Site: brandenburg
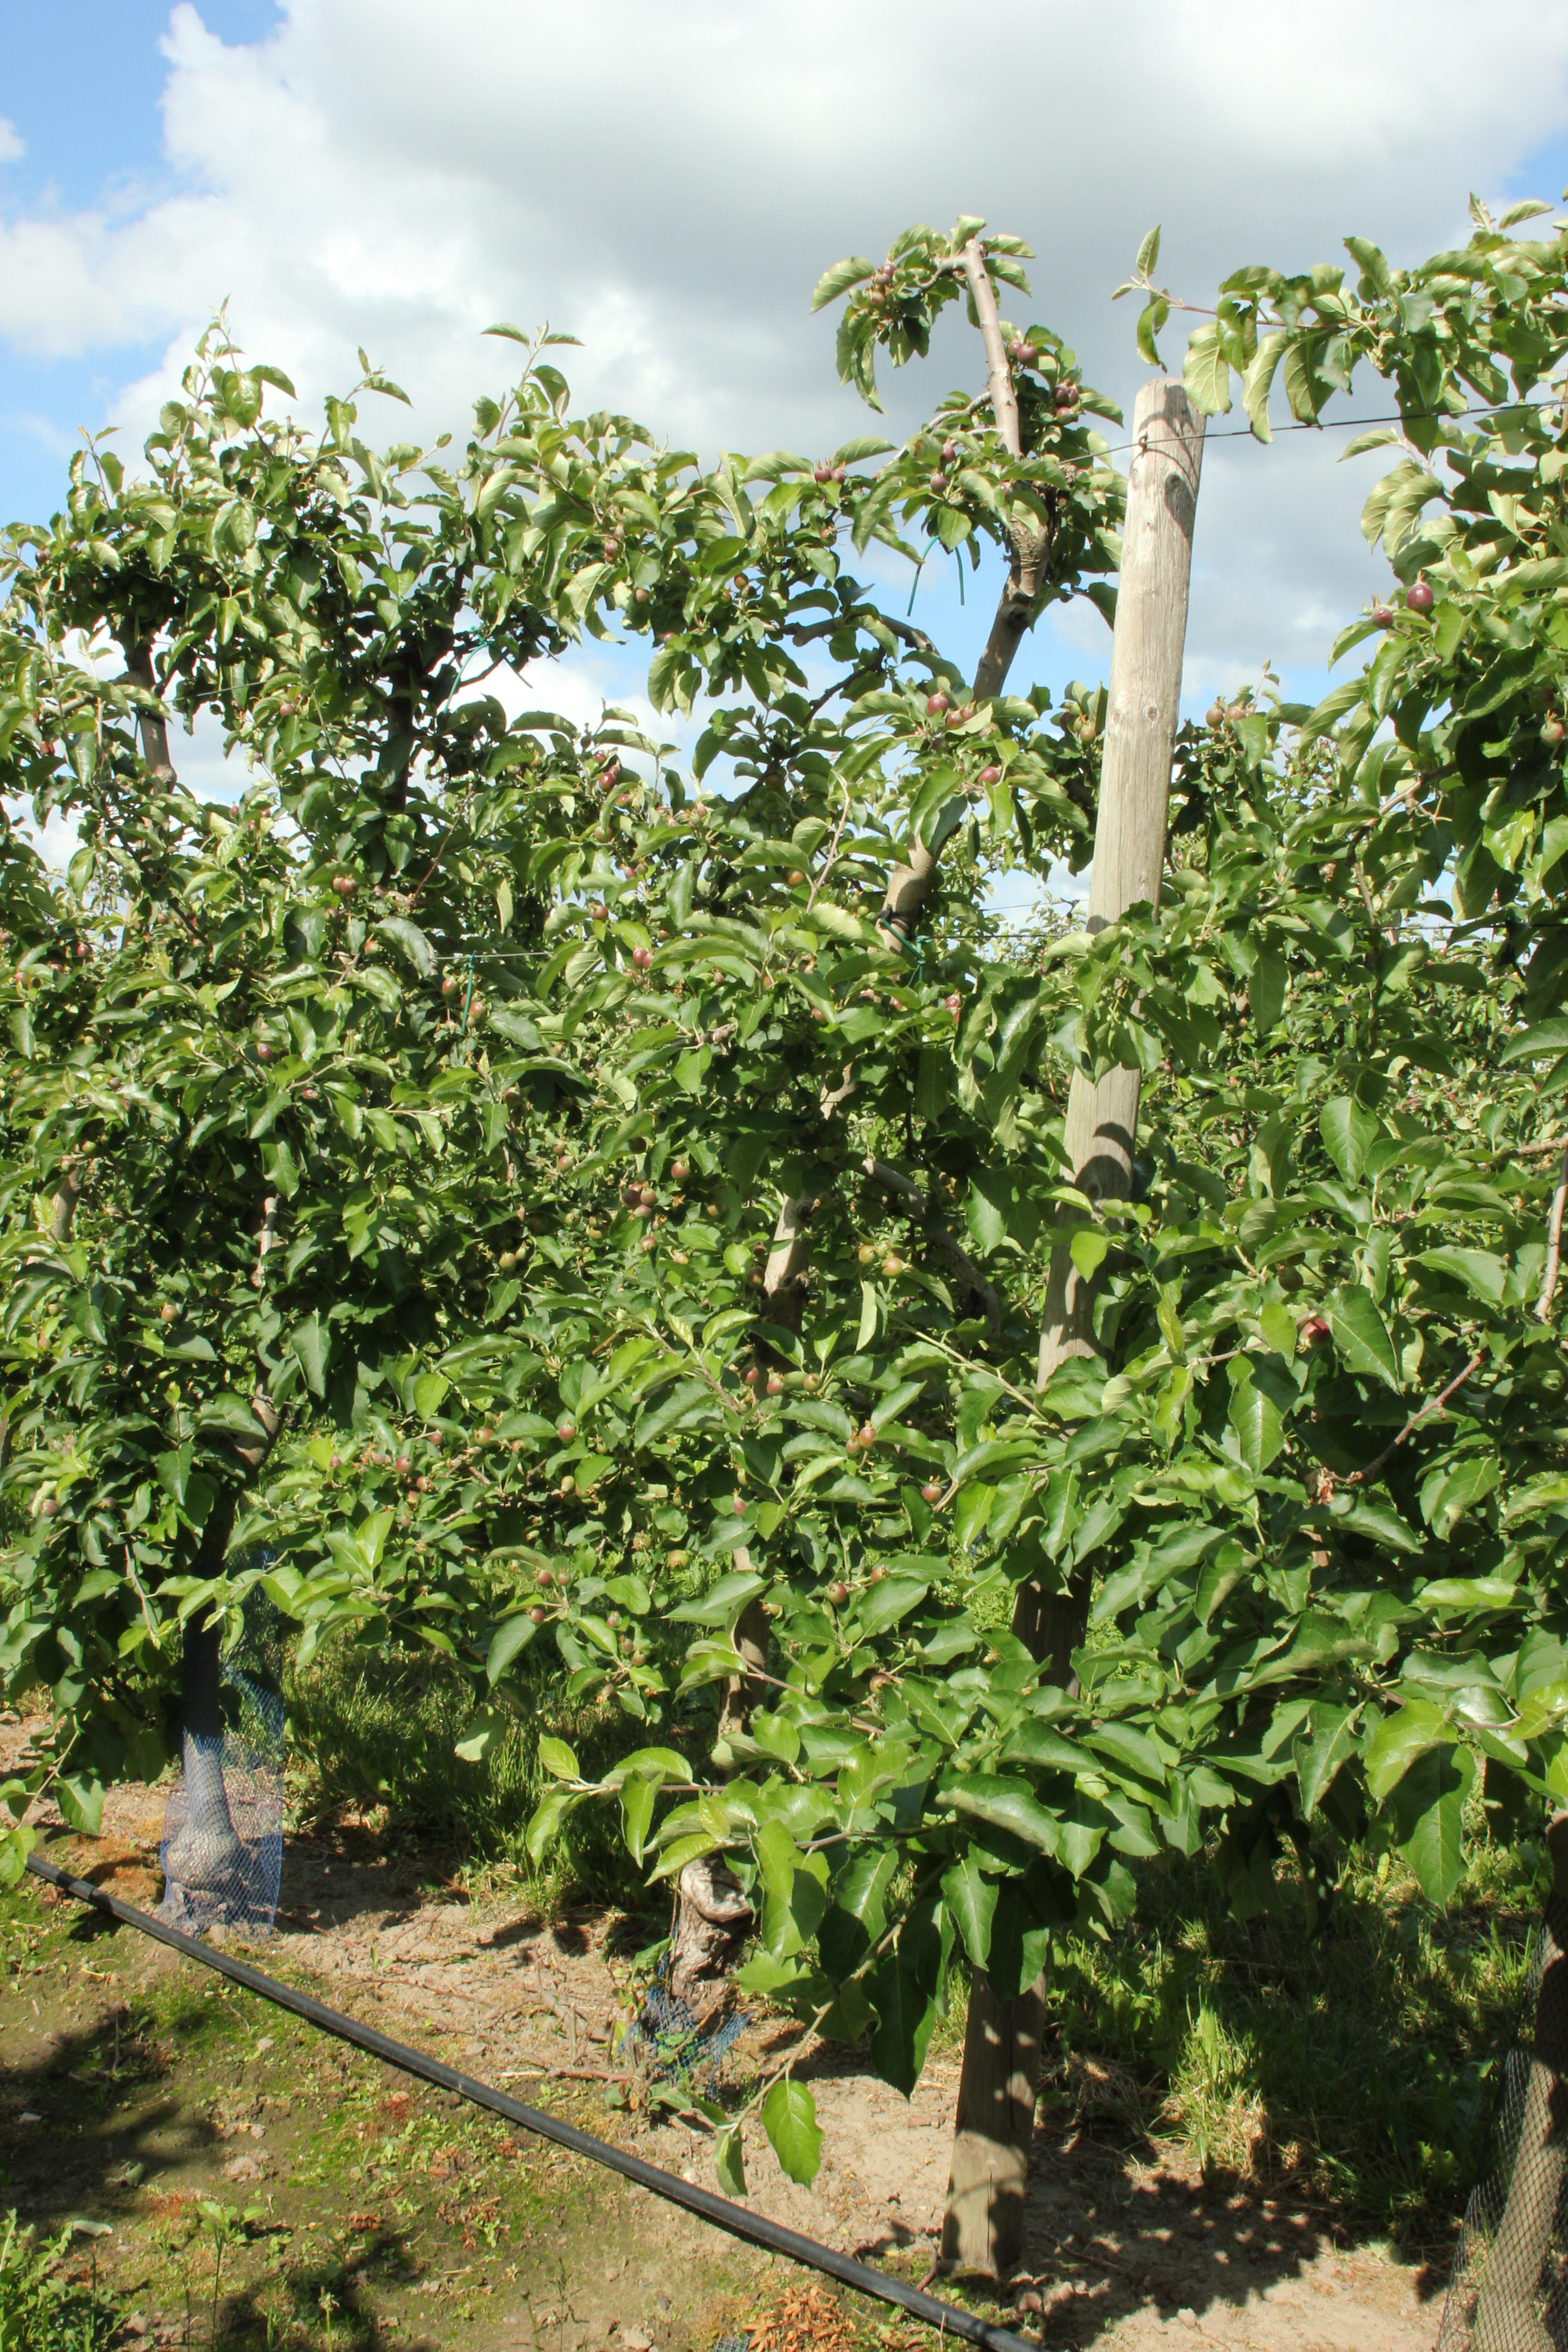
Growth stage (BBCH 72): Development of fruit